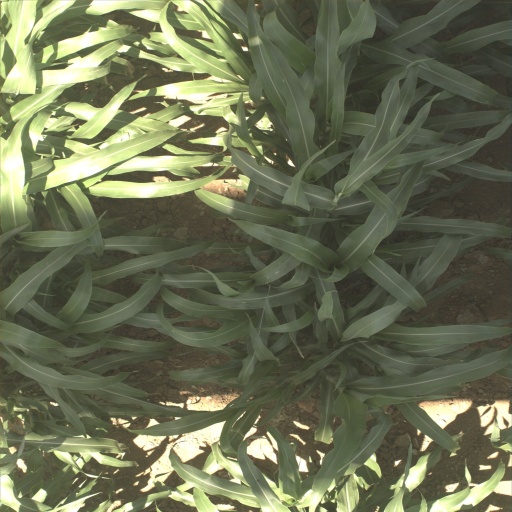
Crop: sorghum